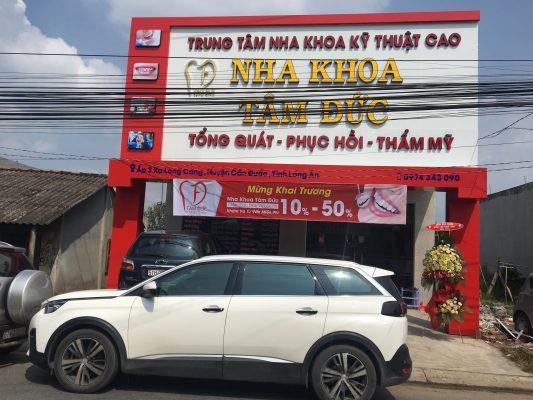
một chiếc ô tô màu trắng đang đỗ bên lề đường trước trung tâm nha khoa